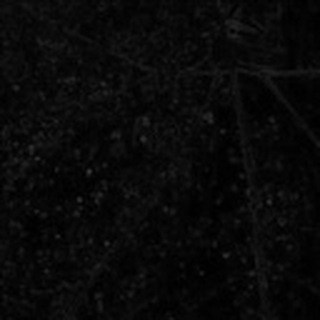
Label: cotton_powdery_mildew